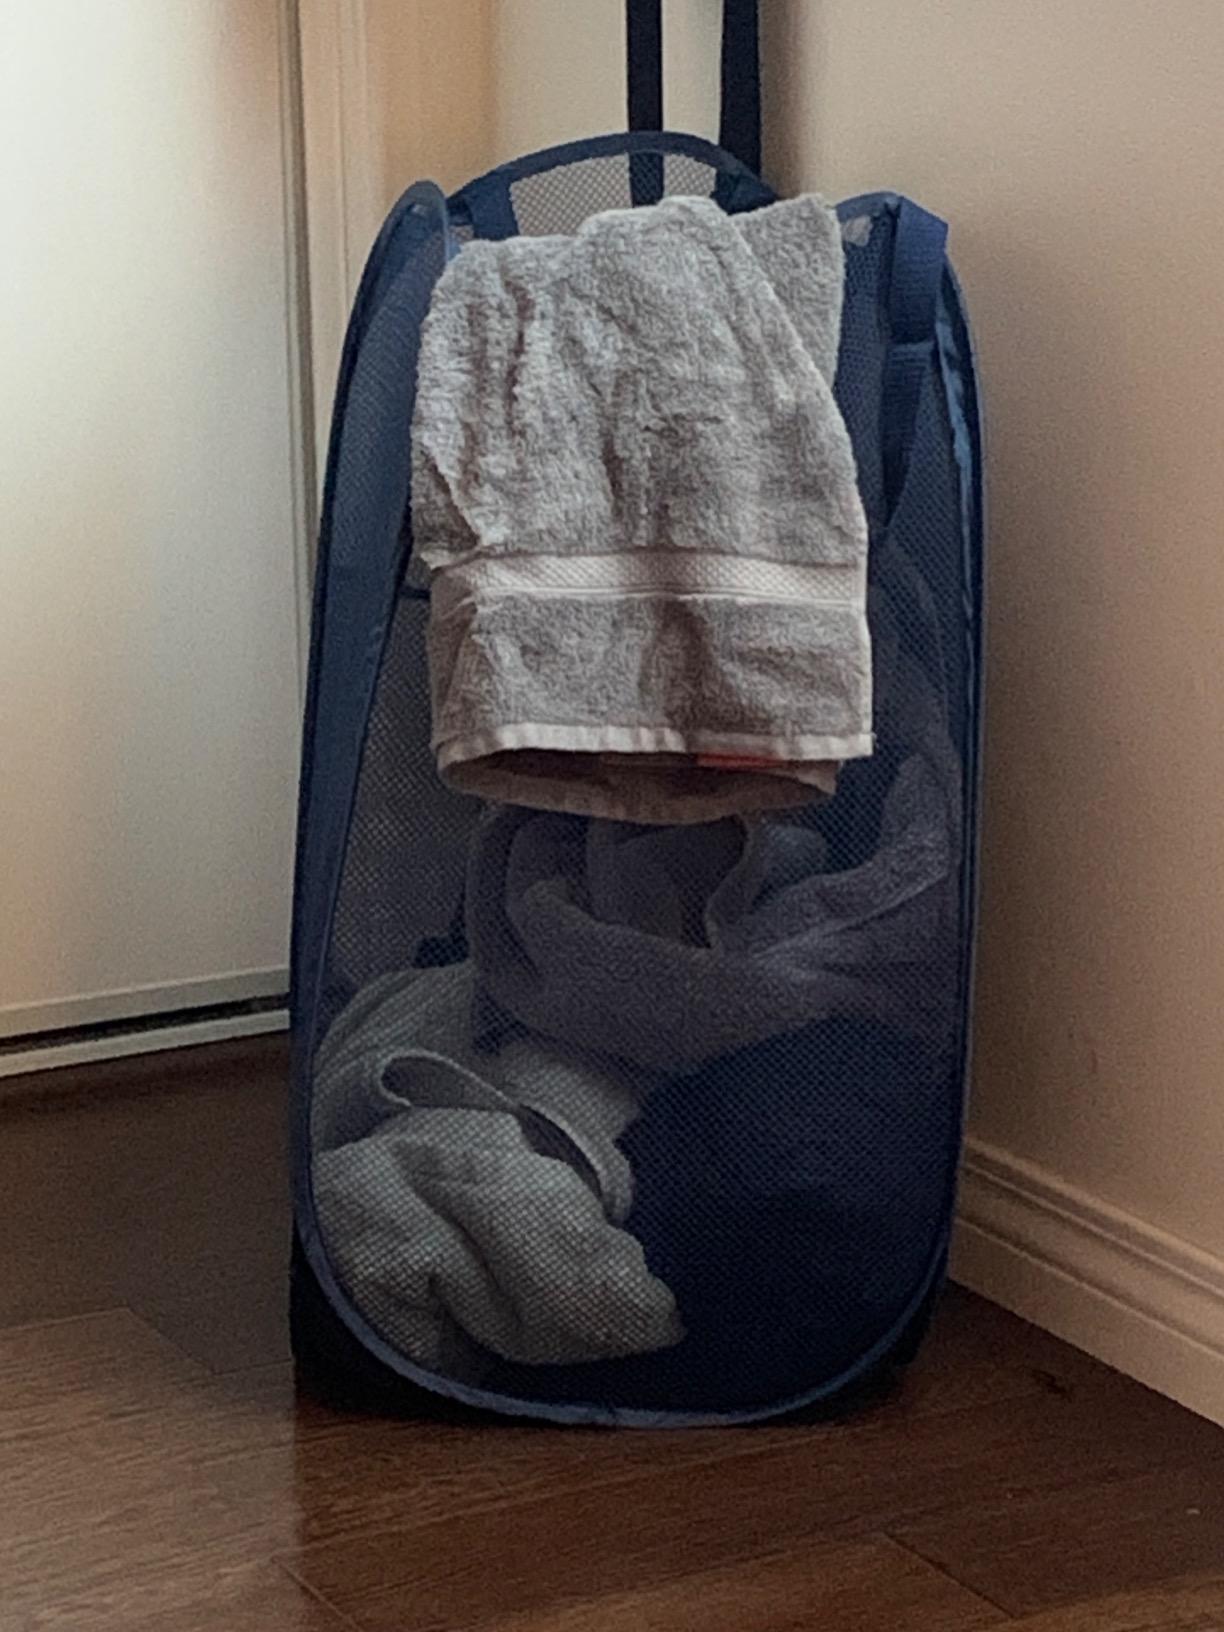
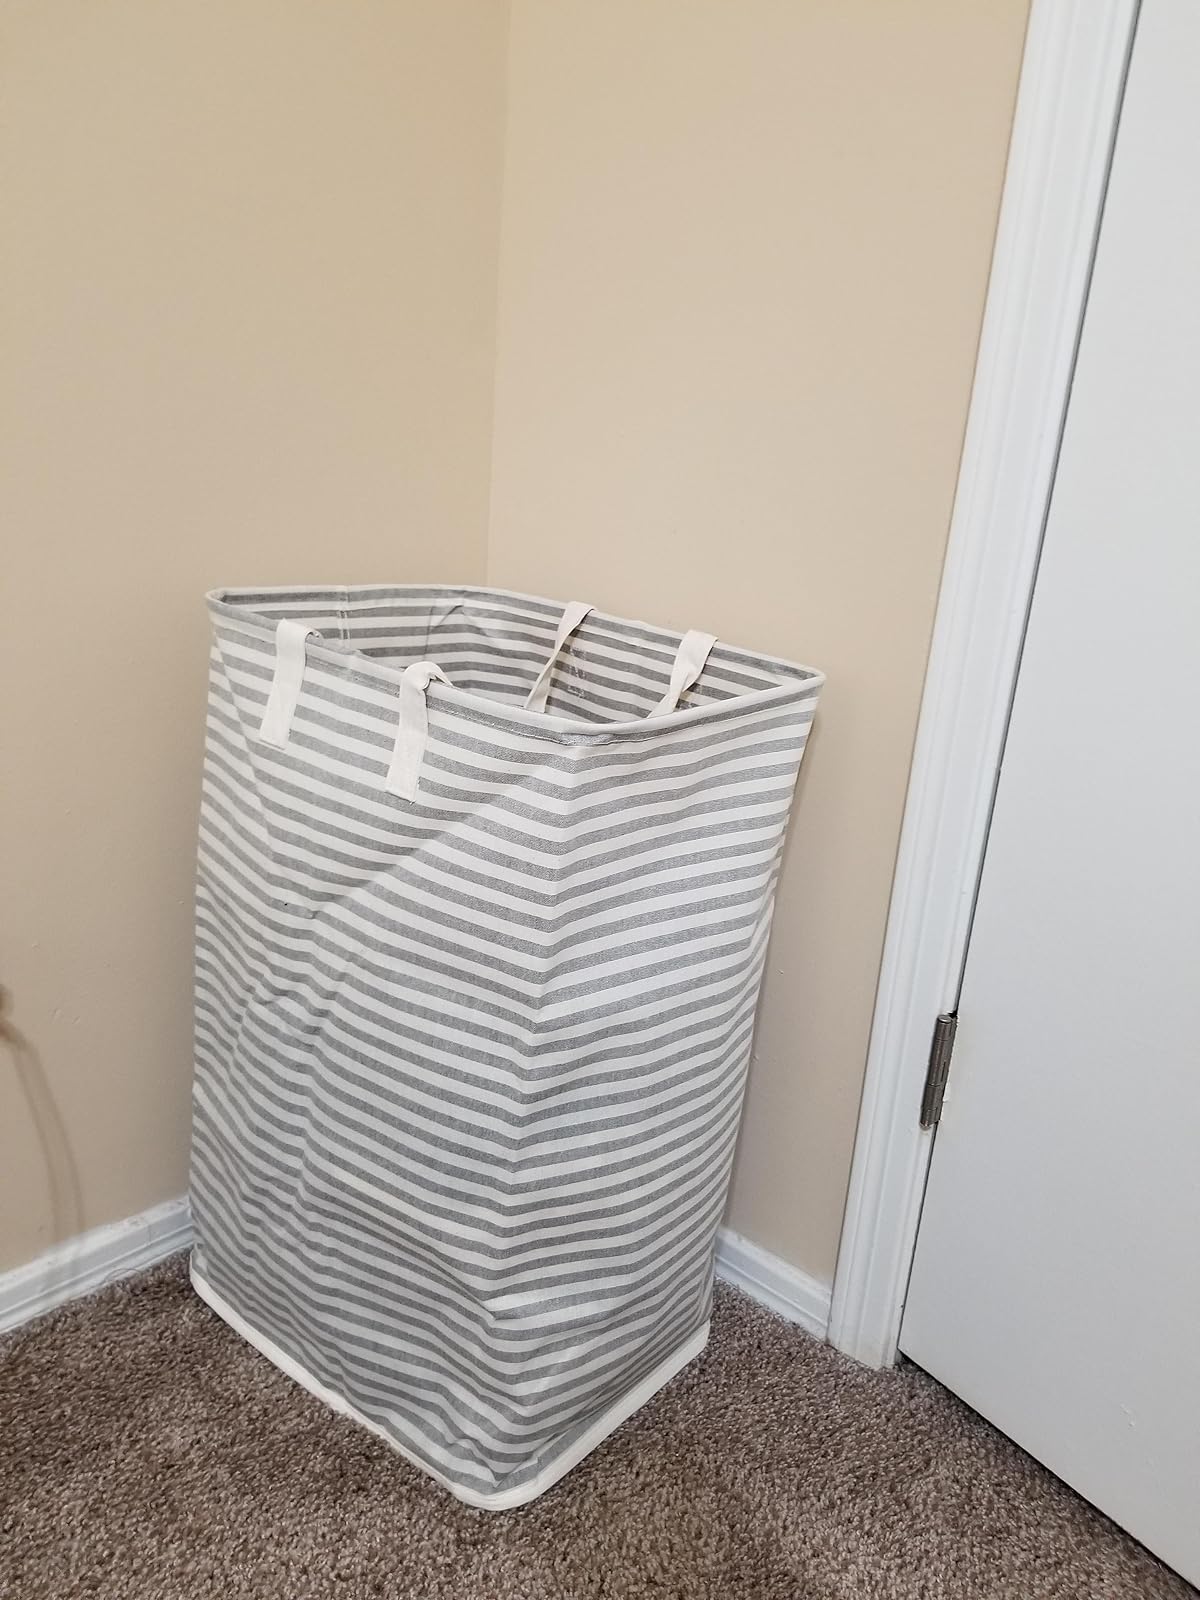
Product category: items_hamper
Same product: no